Josef Bayer

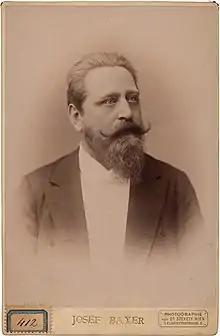
Josef Bayer

Josef Bayer (6 March 1852 – 12 March 1913) was an Austrian composer and the director of the Austrian Court Ballet from 1883 until his death. He was born and died in Vienna.